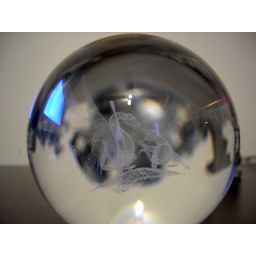
dragons are in the middle of this glass ball